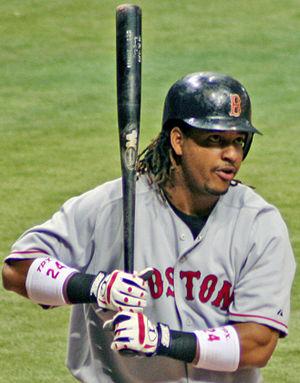
La Ligue américaine est l'une des deux ligues de la Ligue majeure de baseball aux États-Unis et au Canada. La ligue est créée en 1893 sous le nom de Western League et regroupe des franchises autour de la région des Grands Lacs. En 1900, elle prend son nom actuel et se proclame comme ligue majeure en 1901. Depuis 1903, le champion de la Ligue rencontre le champion de la Ligue nationale lors des Séries mondiales après la saison régulière. Après la saison 2018, les équipes de la Ligue américaine ont gagné 66 des 114 Séries mondiales.